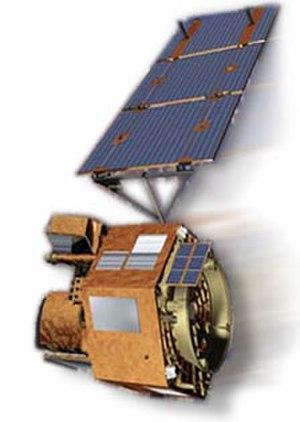
Earth Observing-1 ou EO-1 est un satellite de télédétection expérimental faisant partie du programme New Millennium de la NASA. Il est destiné à valider de nouveaux types d'instruments d'observation de la Terre et de nouvelles technologies utilisées par la plate-forme qui doivent permettre d'accroître les performances tout en réduisant la masse et le coût.
Le programme New Millennium regroupe des missions de la NASA destinées à valider dans l'espace à l'aide de satellites expérimentaux l'utilisation de nouvelles technologies avant leur déploiement sur des missions. Le programme est mis en place en 1995 pour répondre à la fois aux besoins des missions scientifiques et d'observation de la Terre. La gestion du programme est confiée au centre JPL de la NASA. La mission de ce programme la plus connue est Deep Space 1 qui est la première sonde interplanétaire à utiliser un moteur ionique en tant que système de propulsion principal. Le programme n'est plus actif depuis 2007.